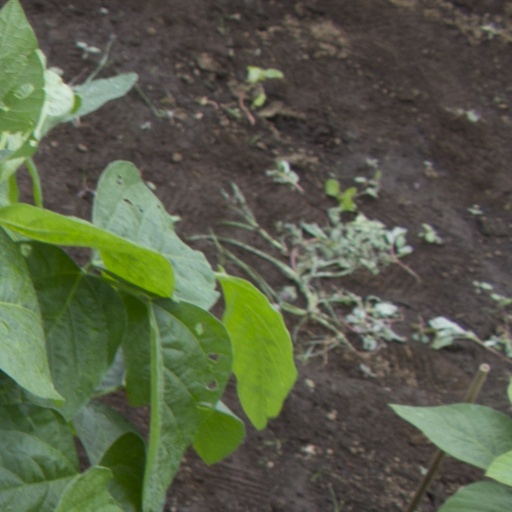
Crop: soybean